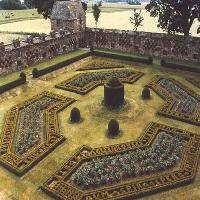
Weather: cloudy or overcast